Light My Fire

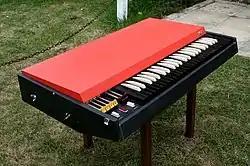
The Vox Continental organ was played by Ray Manzarek for the song's recording

The band started playing the song in performances in April 1966, and extended it with a jazzy improvisation. When the Doors performed the song at live concerts, Manzarek played the song's bass line with his left hand on a Fender Rhodes Piano Bass, while performing the main keyboard lines on a Vox Continental using his right hand. When they came to record the song later in the year, producer Paul A. Rothchild brought in session musician Larry Knechtel to overdub a Fender Precision Bass guitar to double the keyboard bass line. Rothchild also suggested that the recording repeat the introductory motif at the end of the track.